A. Michelsen

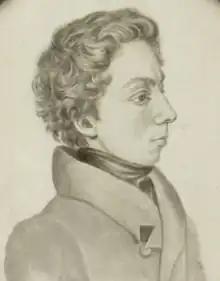
Anton Michelsen

Anton Michelsen (1809–1877) was born 1809 in Copenhagen. His family, which can be traced back to the 17th century, had for generations been metalsmiths. He completed a goldsmith's apprenticeship in Odense in 1839 before moving to Copenhagen where he continued his training in Dyrkoph's and court goldsmith J.B. Dalhoff's workshops. He also attended the Royal Danish Academy of Fine Arts where he was influenced by Gustav Friedrich Hetsch. In 1836, he went on a long journey abroad, working in some of the leading goldsmiths' workshops in Germany and Paris. He established his own goldsmithy in Gothersgade in Copenhagen when he returned to Denmark in 1841. He immediately won the attention of the royal family. Christian VIII charged him with executing all Danish medals with title of royal court and order jeweller ("kgl. hof- og ordensjuvelerer"). Michelsen was the only Danish goldsmith who was represented at the Exposition Universelle in Paris in 1855. In 1900, he was the only Danish jeweller to exhibit silver during the Paris Exposition.